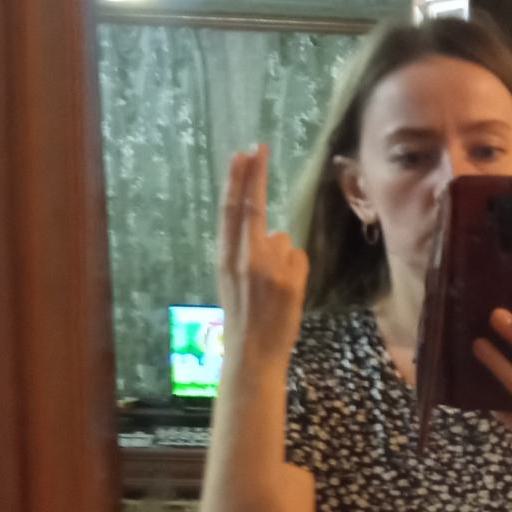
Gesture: two_up_inverted